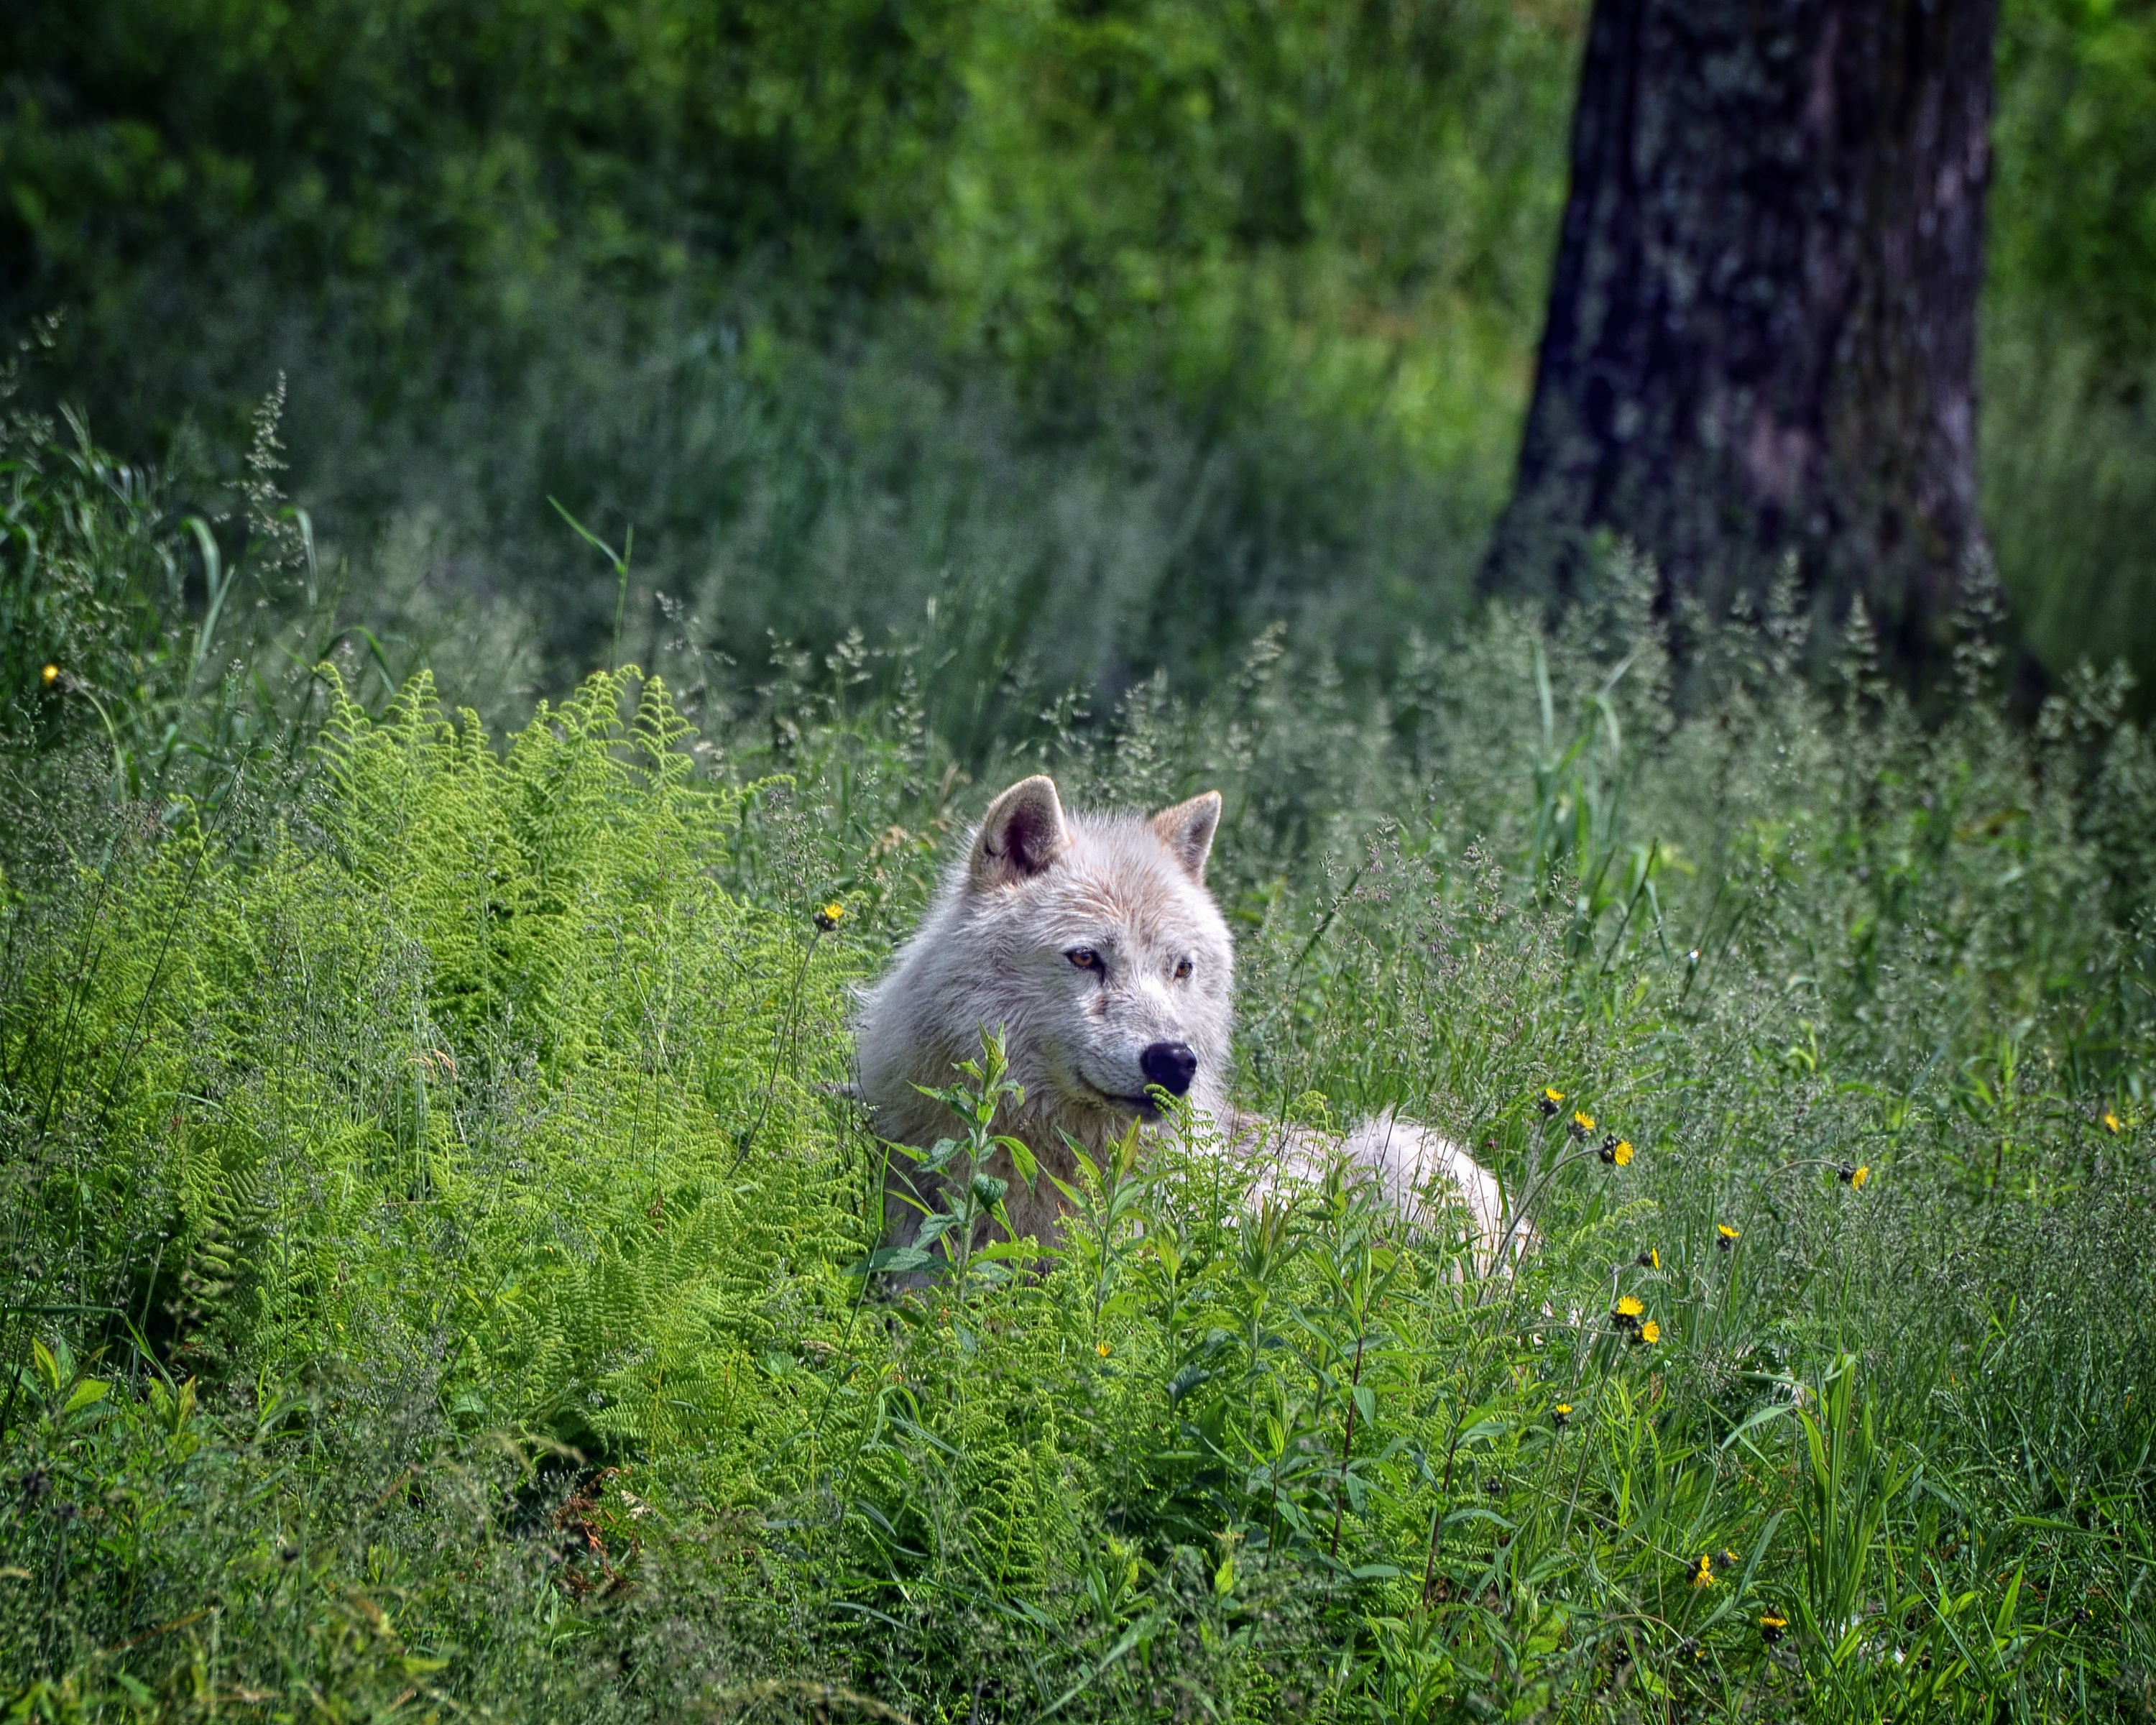
nature, forest, grass, wilderness, meadow, animal, canine, wildlife, wild, mammal, wolf, predator, fauna, outdoors, grey, furry, vertebrate, woodland, carnivore, hunter, lupus, natural environment, dog like mammal, timber wolf